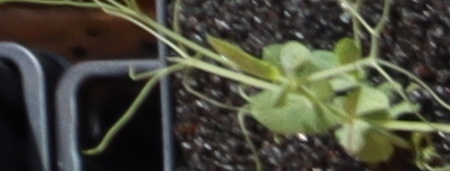
Label: Field Pea